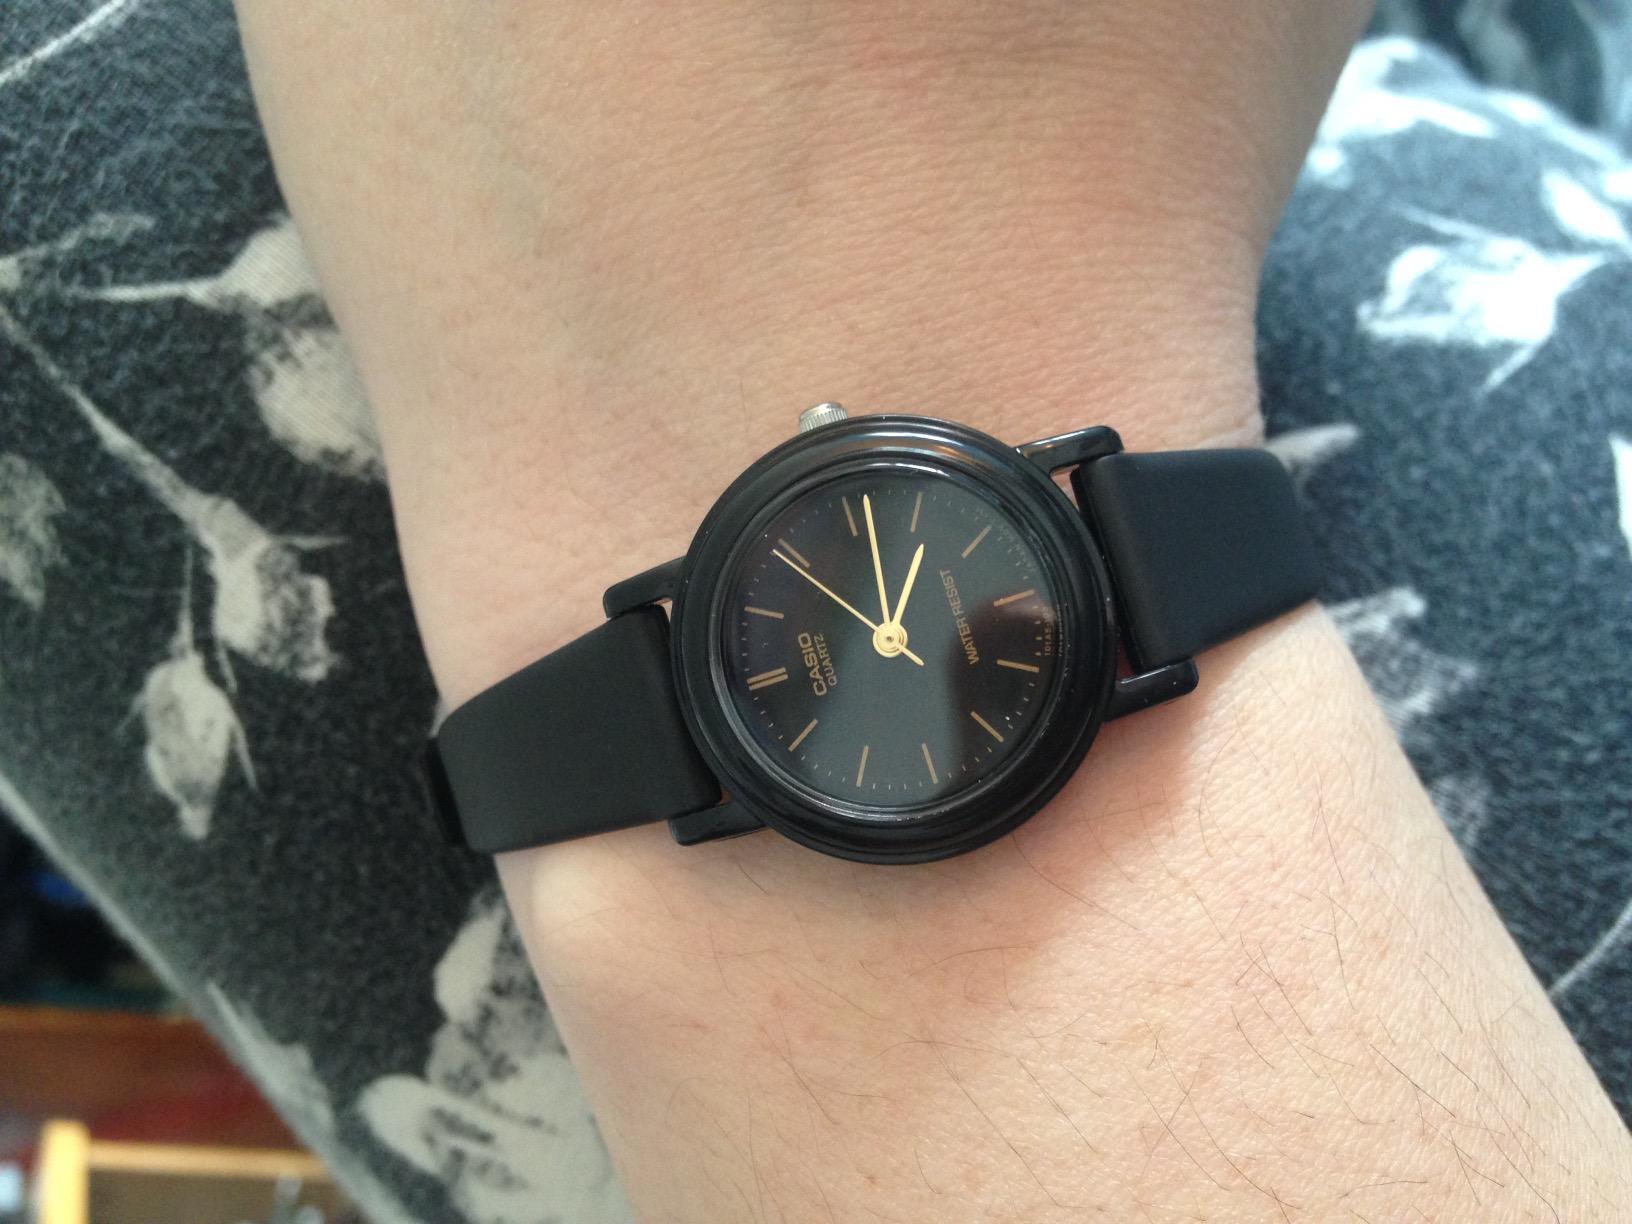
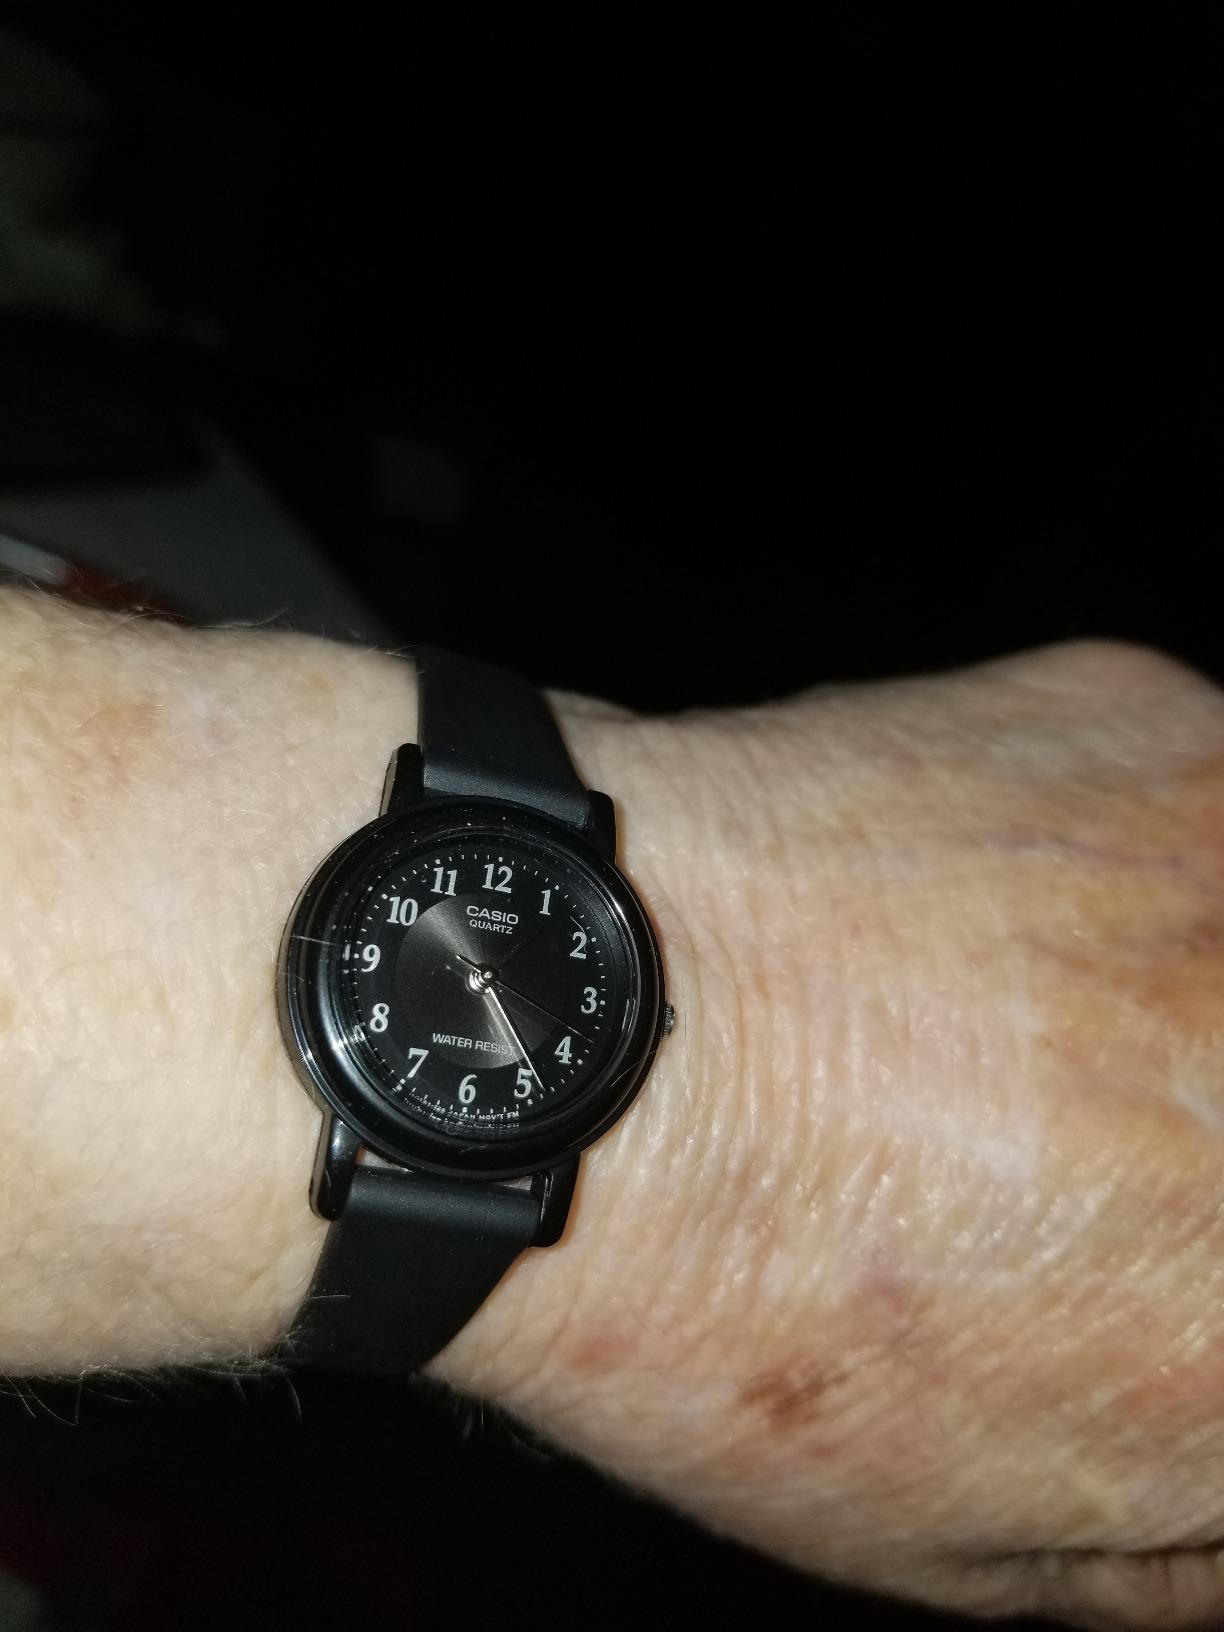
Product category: accessories_watch
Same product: no